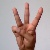
The image shows a hand gesture representing the letter 'W' in Indian Sign Language.